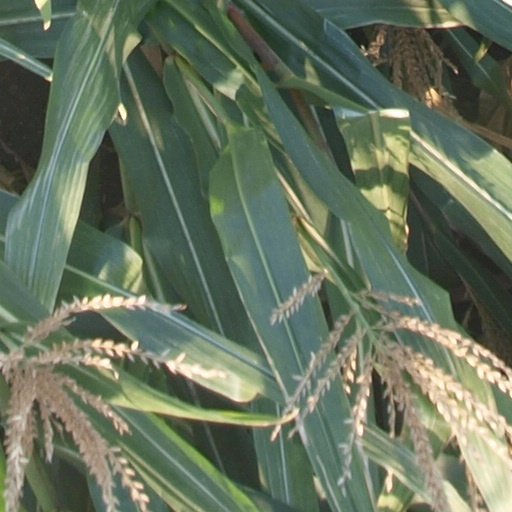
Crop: maize; corn